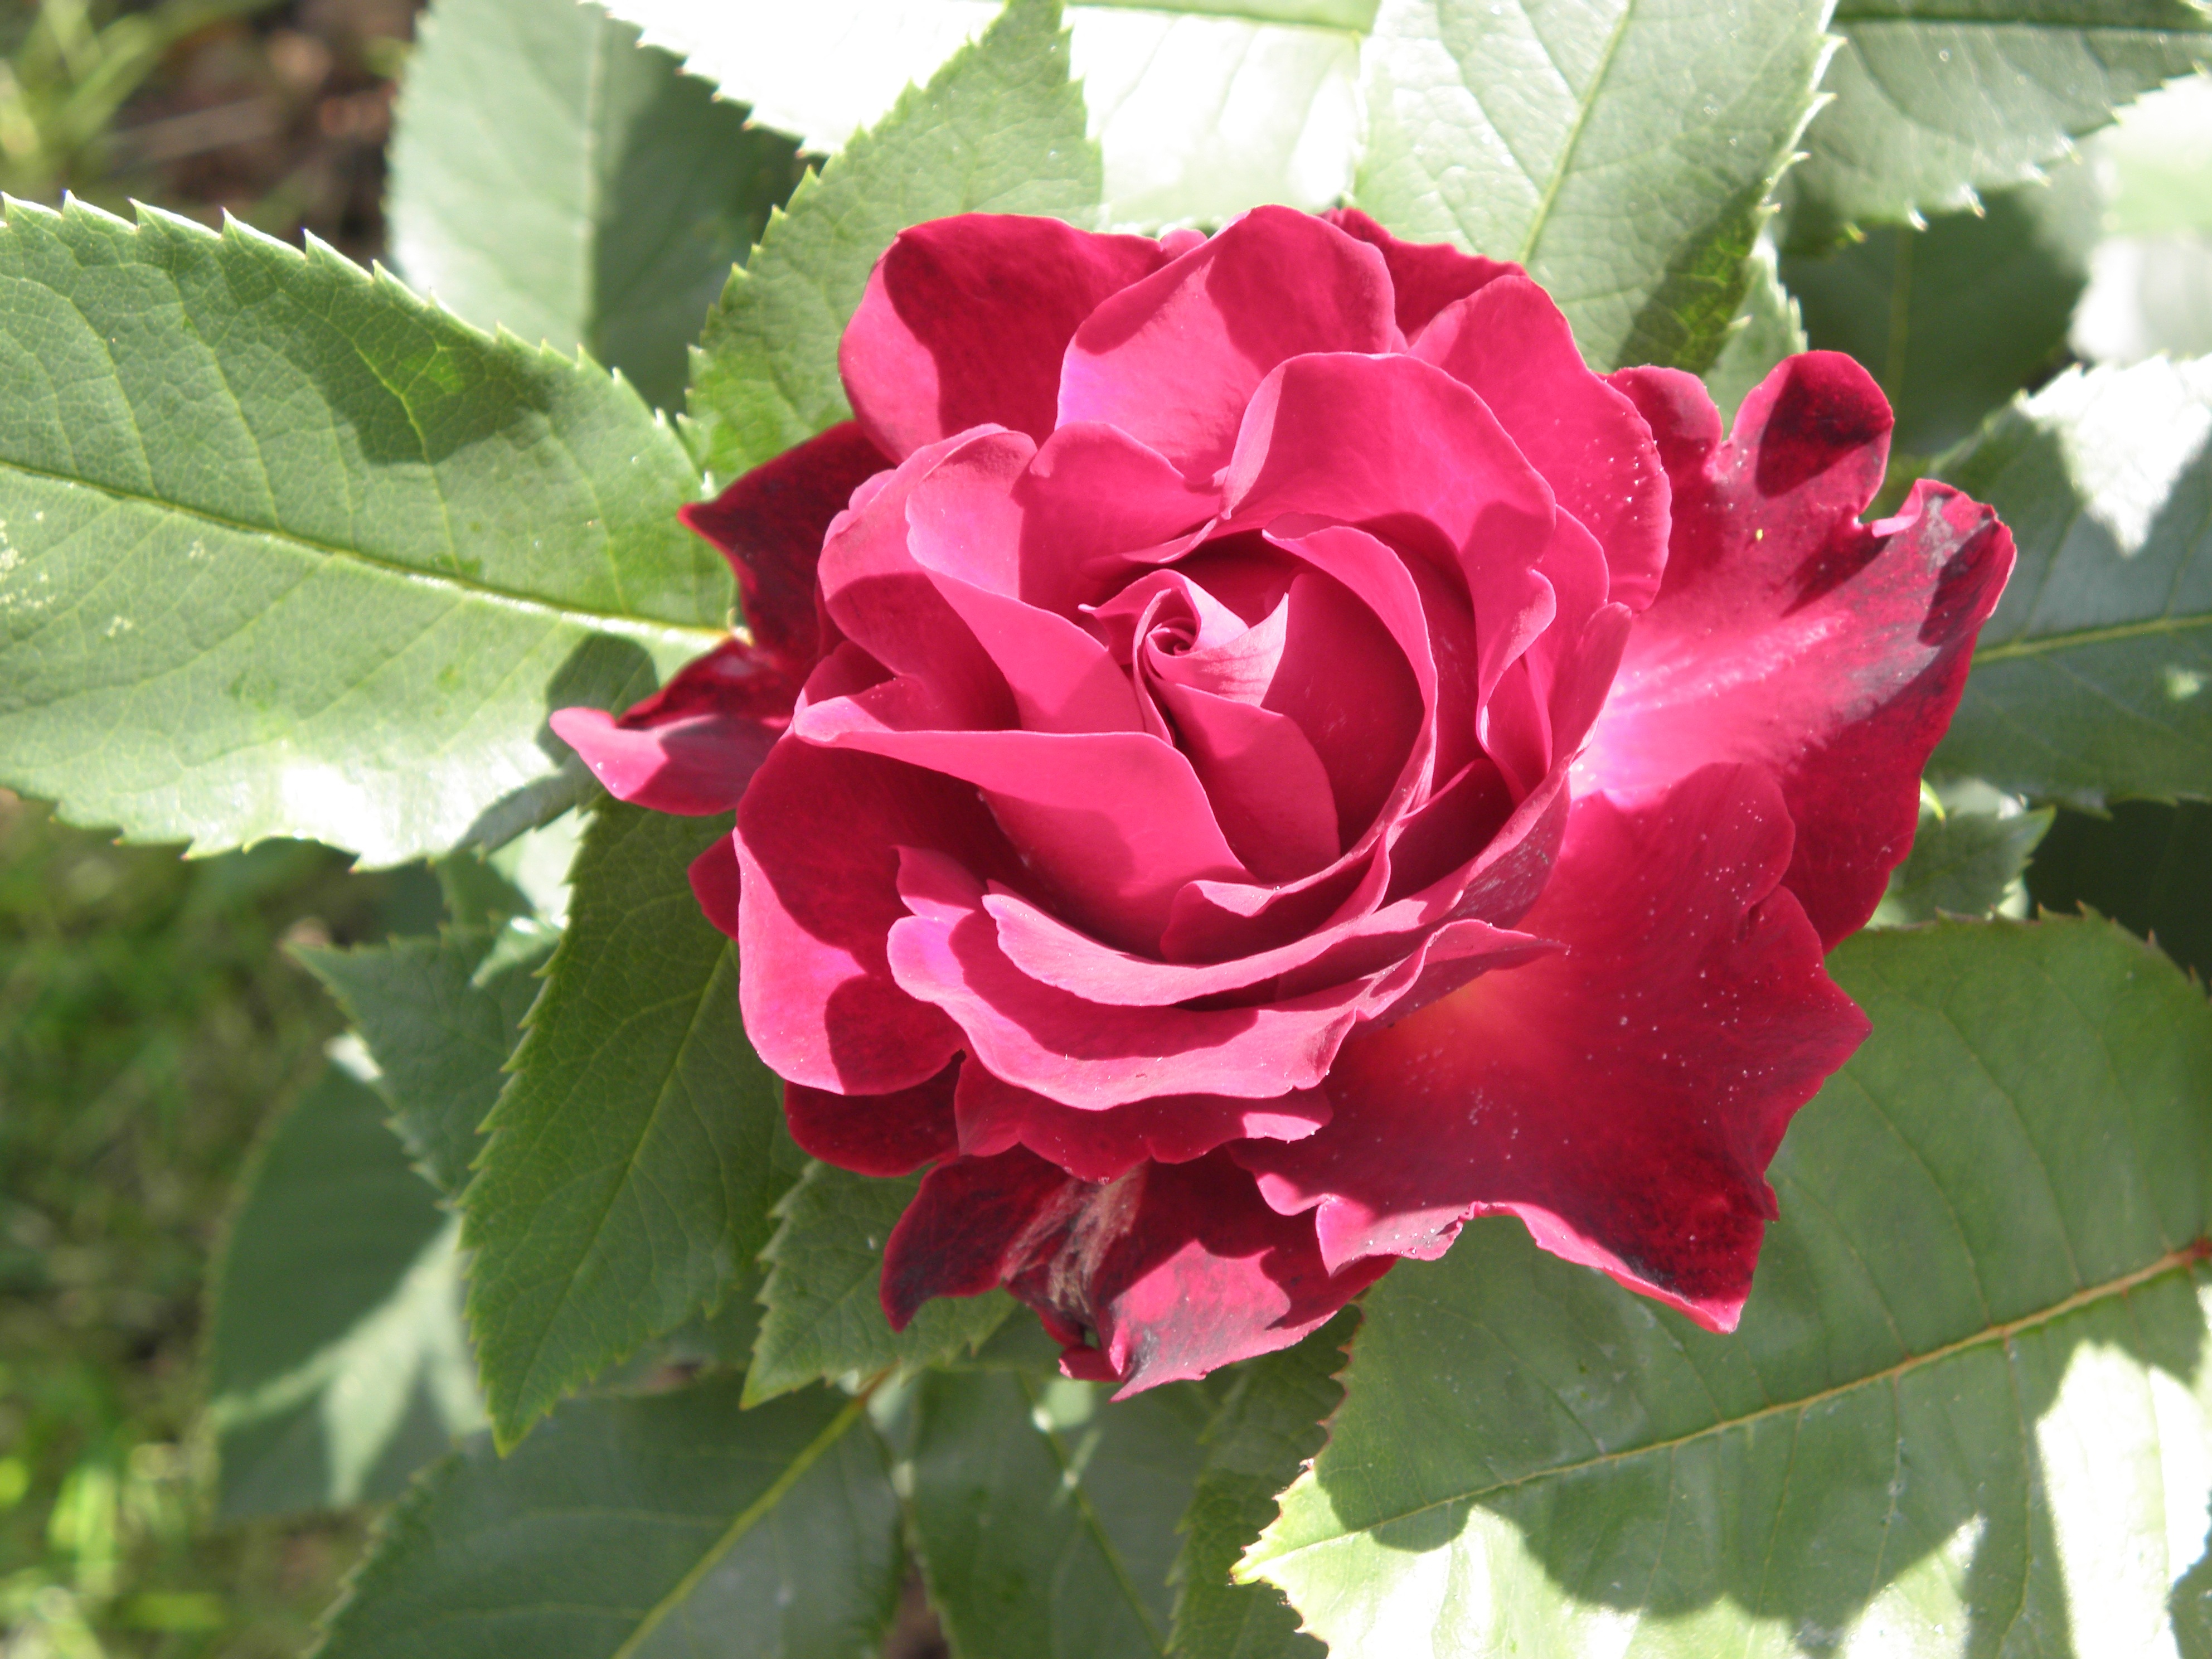
nature, plant, leaf, flower, petal, foliage, rose, botany, pink, flora, floribunda, flowering plant, garden roses, rose family, annual plant, land plant, rosa centifolia, rose order